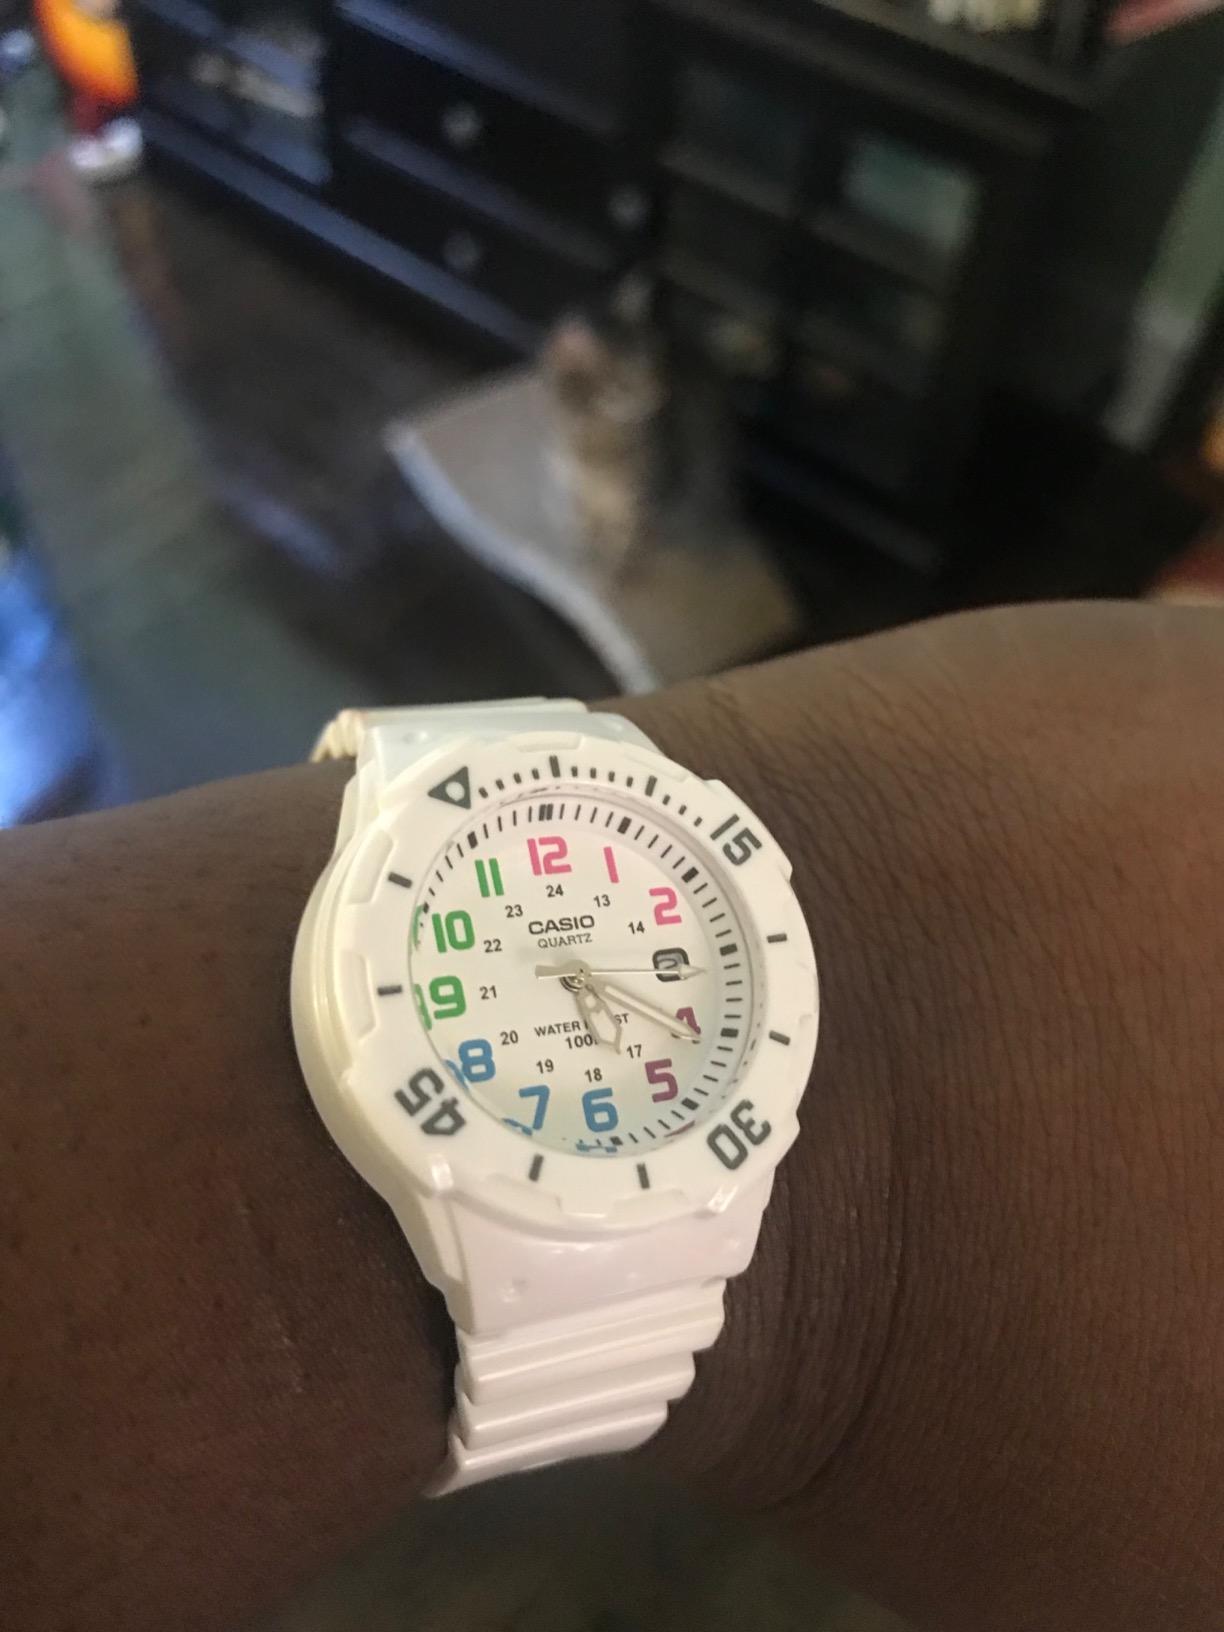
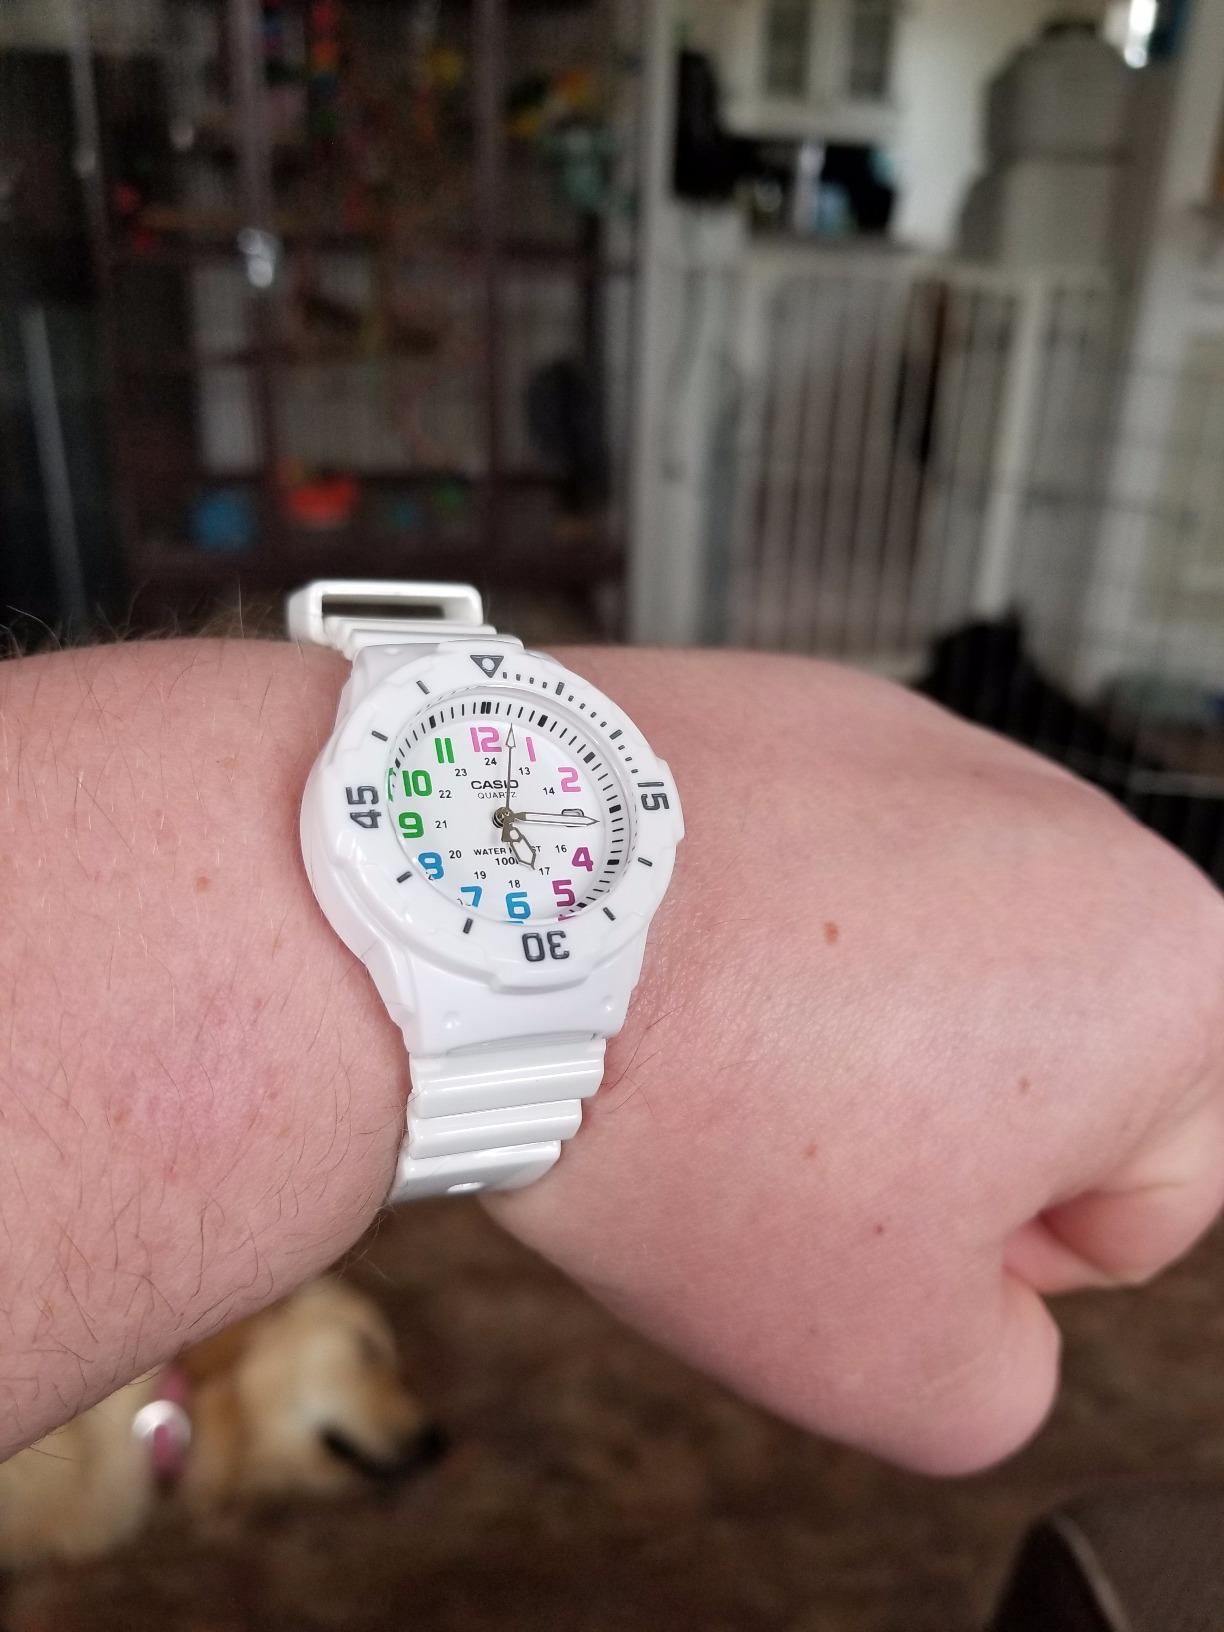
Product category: accessories_watch
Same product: yes